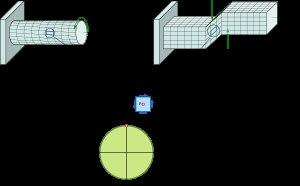
Le cercle de Mohr est une représentation graphique des états de contrainte à deux dimensions, proposée par Christian Otto Mohr en 1882.